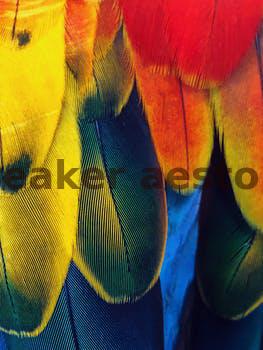
Label: Watermark